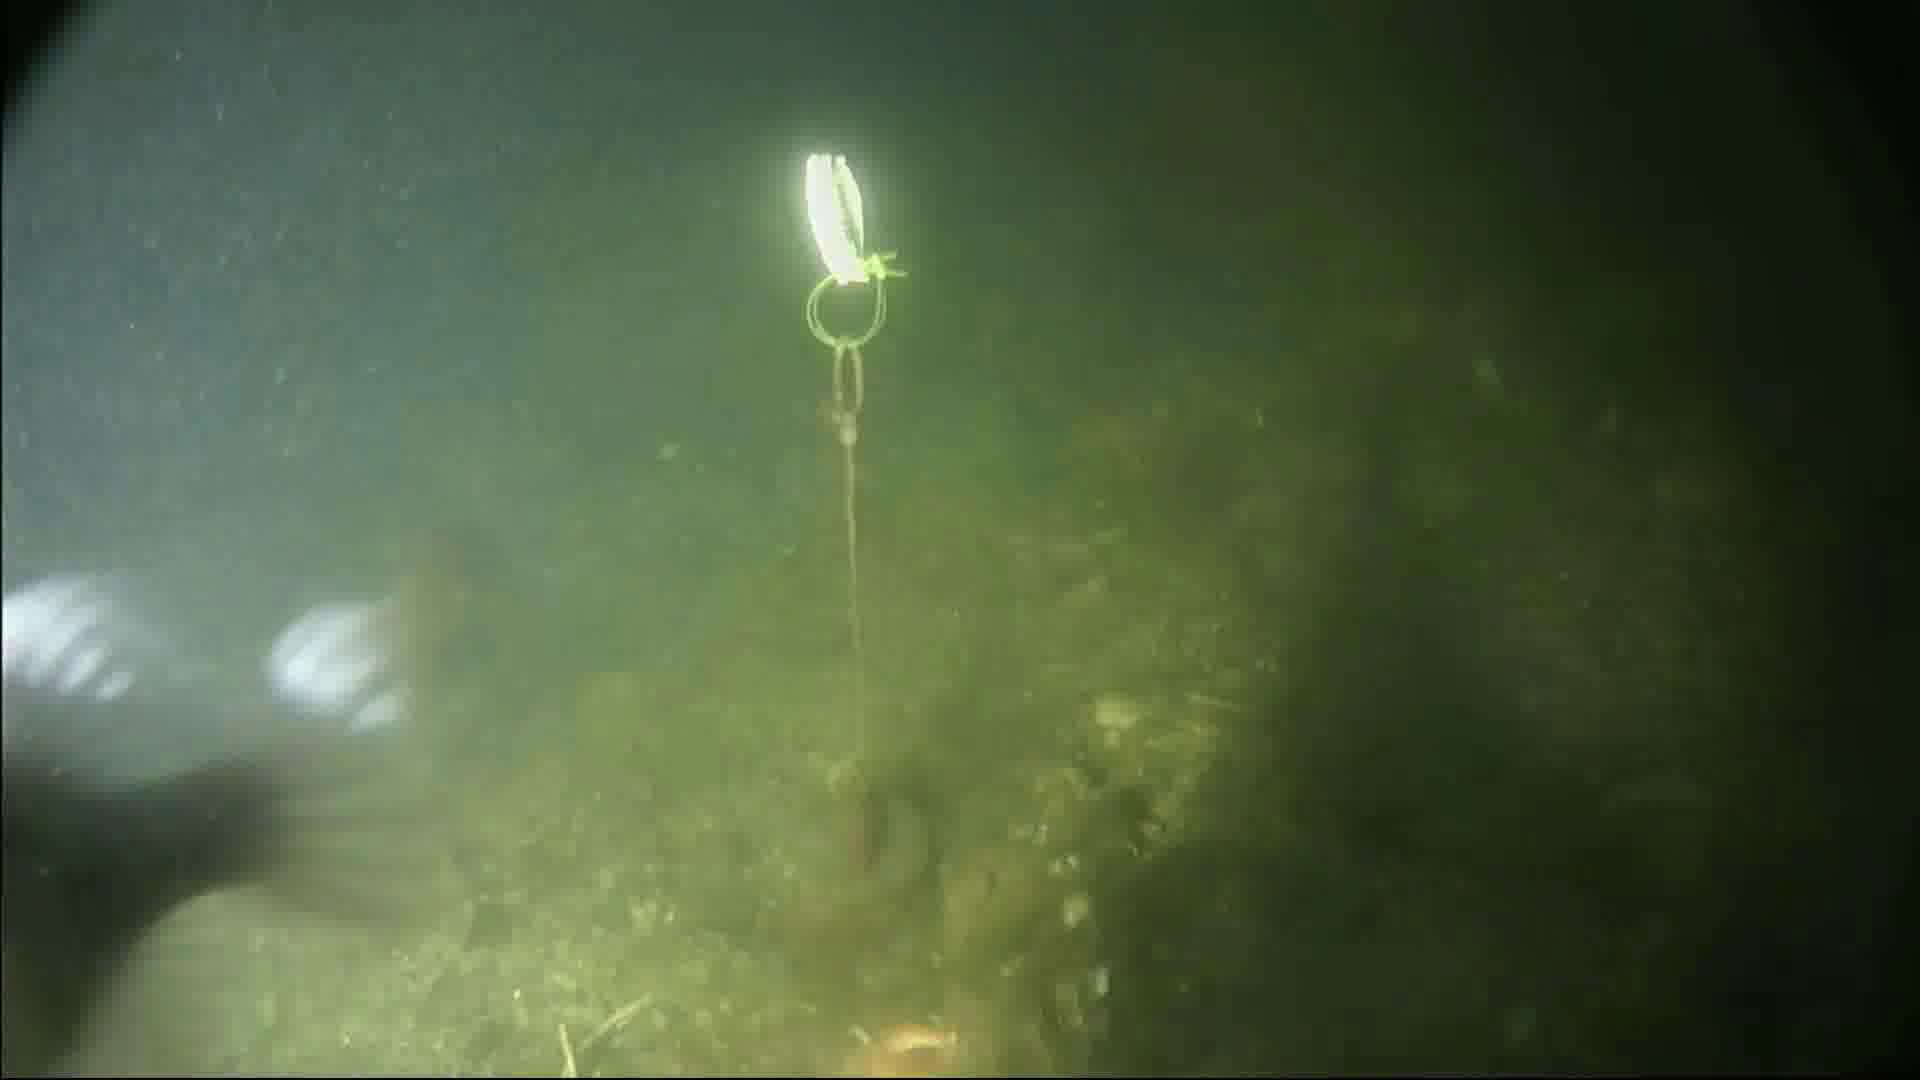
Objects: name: fish
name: starfish